Teddesley Hall

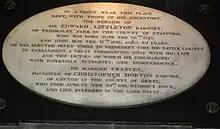
Memorial to Sir Edward Littleton, the 4th and last baronet, who had Teddesley Hall built as a new seat for his family. However, he died without issue in 1812, leaving the estates to his great-nephew. St. Michael and All Angels, Penkridge.

Teddesley Hall was built by Sir Edward Littleton, the fourth to hold the baronetcy, who succeeded in 1742, while still a minor. The Littletons had risen steadily in importance as landowners in the Penkridge area over the course of more than two centuries. Their seat since the early 16th century had been Pillaton Hall, a short distance east of the village, the site of which they had inherited from the Wynnesbury family. They had owned Teddesley Hay, an area of 2,625 acres to the north-east of Penkridge, since the mid-16th century. However, the lords of Pillaton had held it as farmers or lessees for at least three centuries before that. The Hay had been formerly part of the royal forest of Cank or Cannock Chase. It was very sparsely inhabited: in 1666 the assessment for the hearth tax found only three eligible to pay it in the Hay and it had only 59 inhabitants as late as 1811.